Paule du Bouchet

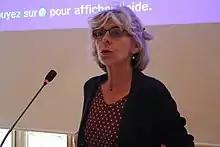
Paule du Bouchet in 2015

Paule du Bouchet (born 19 April 1951) is a French writer, novelist and author of several books for youth. She is currently in charge of the Music Department of Gallimard Jeunesse.